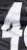
Number: 4